Dinosaurs Don't Die

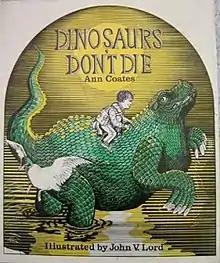
First edition cover

Dinosaurs Don't Die is a 1970 British children's book by Ann Coates and illustrated by John Vernon Lord. It tells the story of a young boy, Daniel, who lives opposite the Sydenham Hill park in South London where the Crystal Palace was moved after the Great Exhibition. At night the boy notices that some of the Crystal Palace Dinosaurs, models created by sculptor Benjamin Waterhouse Hawkins, come to life. He befriends an "Iguanodon" he names "Rock".